Rockland station

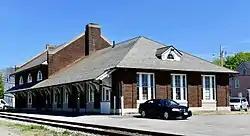
The station in 2018

Rockland station is a railway station located at Union and Pleasant Streets in Rockland, Maine. It is the eastern terminus of the Rockland Branch, a state-owned track connecting Rockland and Brunswick. The historic station building was built in 1917 by the Maine Central Railroad, and was listed on the National Register of Historic Places in 1978 as Rockland Railroad Station. It presently houses a restaurant, and served for a time as Rockland's city hall. The line is presently inactive, having most recently had seasonal passenger service from 2004 to 2015 operated by the now-defunct Maine Eastern Railroad. The line would then be leased to the Central Maine and Quebec Railway (CMQ) from 2015 to 2020, then to Canadian Pacific Railway following its purchase of CMQ in 2020. CMQ originally planned to reintroduce service on the line, but not with excursions.